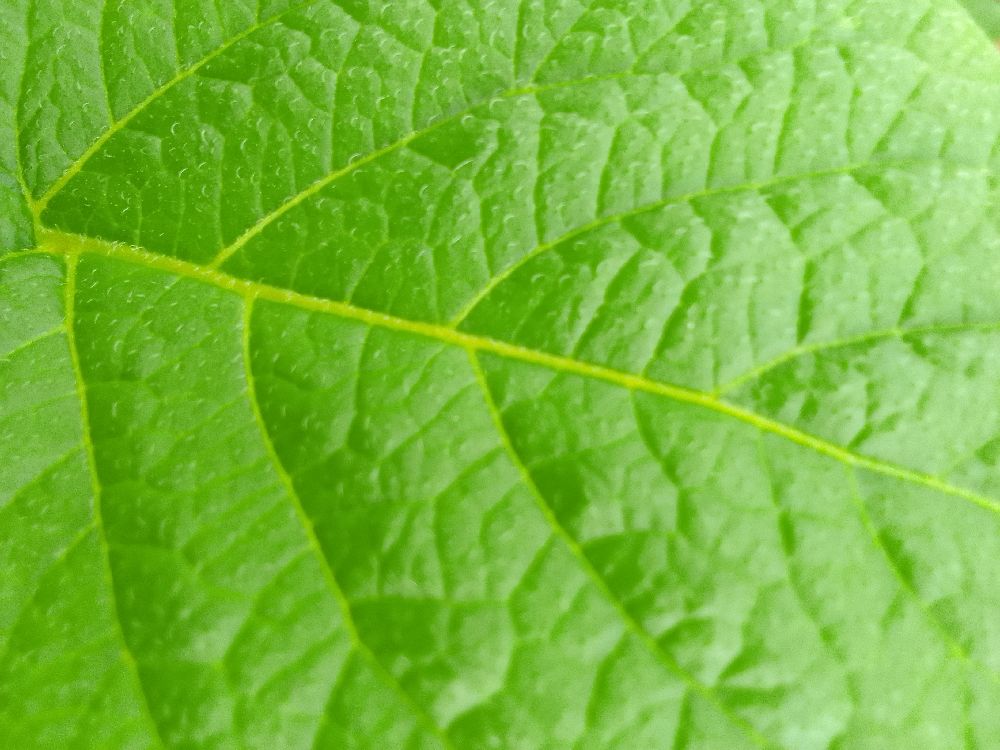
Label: Healthy